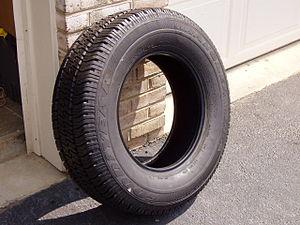
Rubber est un film français réalisé par Quentin Dupieux, alias Mr. Oizo, sorti le 10 novembre 2010.